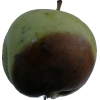
Label: Apple 12